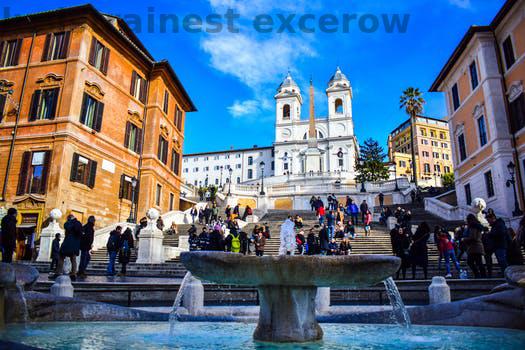
Label: Watermark